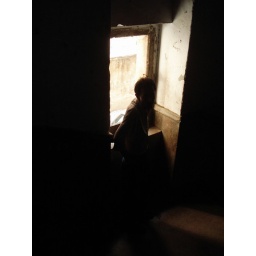
a building in BBD bag